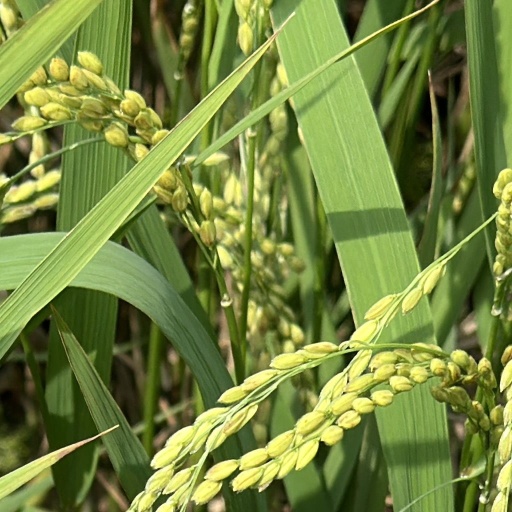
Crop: rice